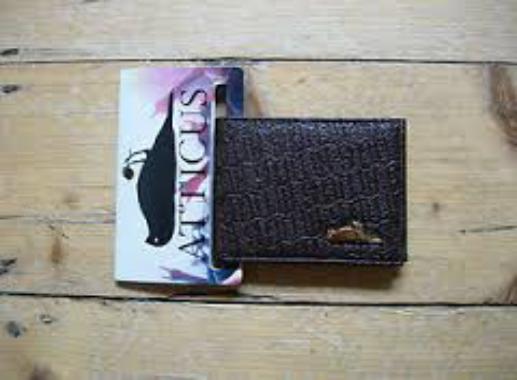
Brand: Atticus
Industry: Clothes